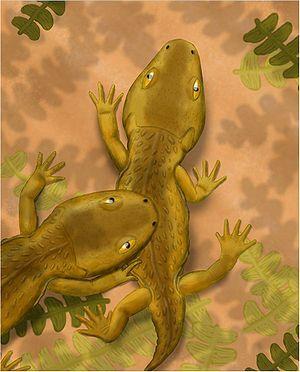
Les Amphibamidae ou amphibamidés sont une famille d'amphibiens fossiles de l'ordre des Temnospondyli. Les plus anciens d'entre eux tels que Amphibamus ont été trouvés dans des strates du début du Permien aux États-Unis, tandis que les plus récents, Micropholis, ont vécu au début du Trias dans l'actuel bassin de Karoo en Afrique du Sud. Selon certaines études phylogénétiques, les amphibiens modernes, dont les grenouilles et les salamandres, descendraient d'un ancêtre commun qui a été un amphibamidé.